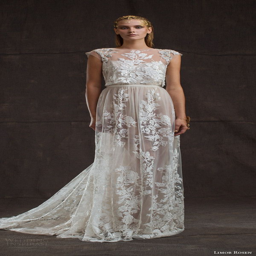
boho pins : top pins of the week -- wedding dresses